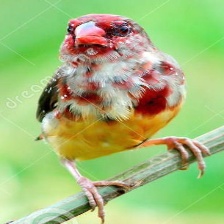
Species: AVADAVAT
Scientific name: AMANDAVA AMANDAVA